Abdullahi Ahmed Irro

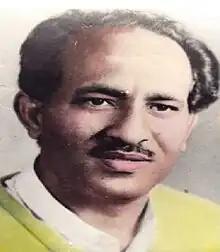
Irro during his tenure as an academic in military institutes

Under the leadership of General Mohamed Ali Samatar, Irro and other senior Somali military officials were mandated in 1977 with formulating a national strategy in preparation for the Ogaden campaign in Ethiopia. This was part of a broader effort to unite all of the Somali-inhabited territories in the Horn region into a Greater Somalia ("Soomaaliweyn").